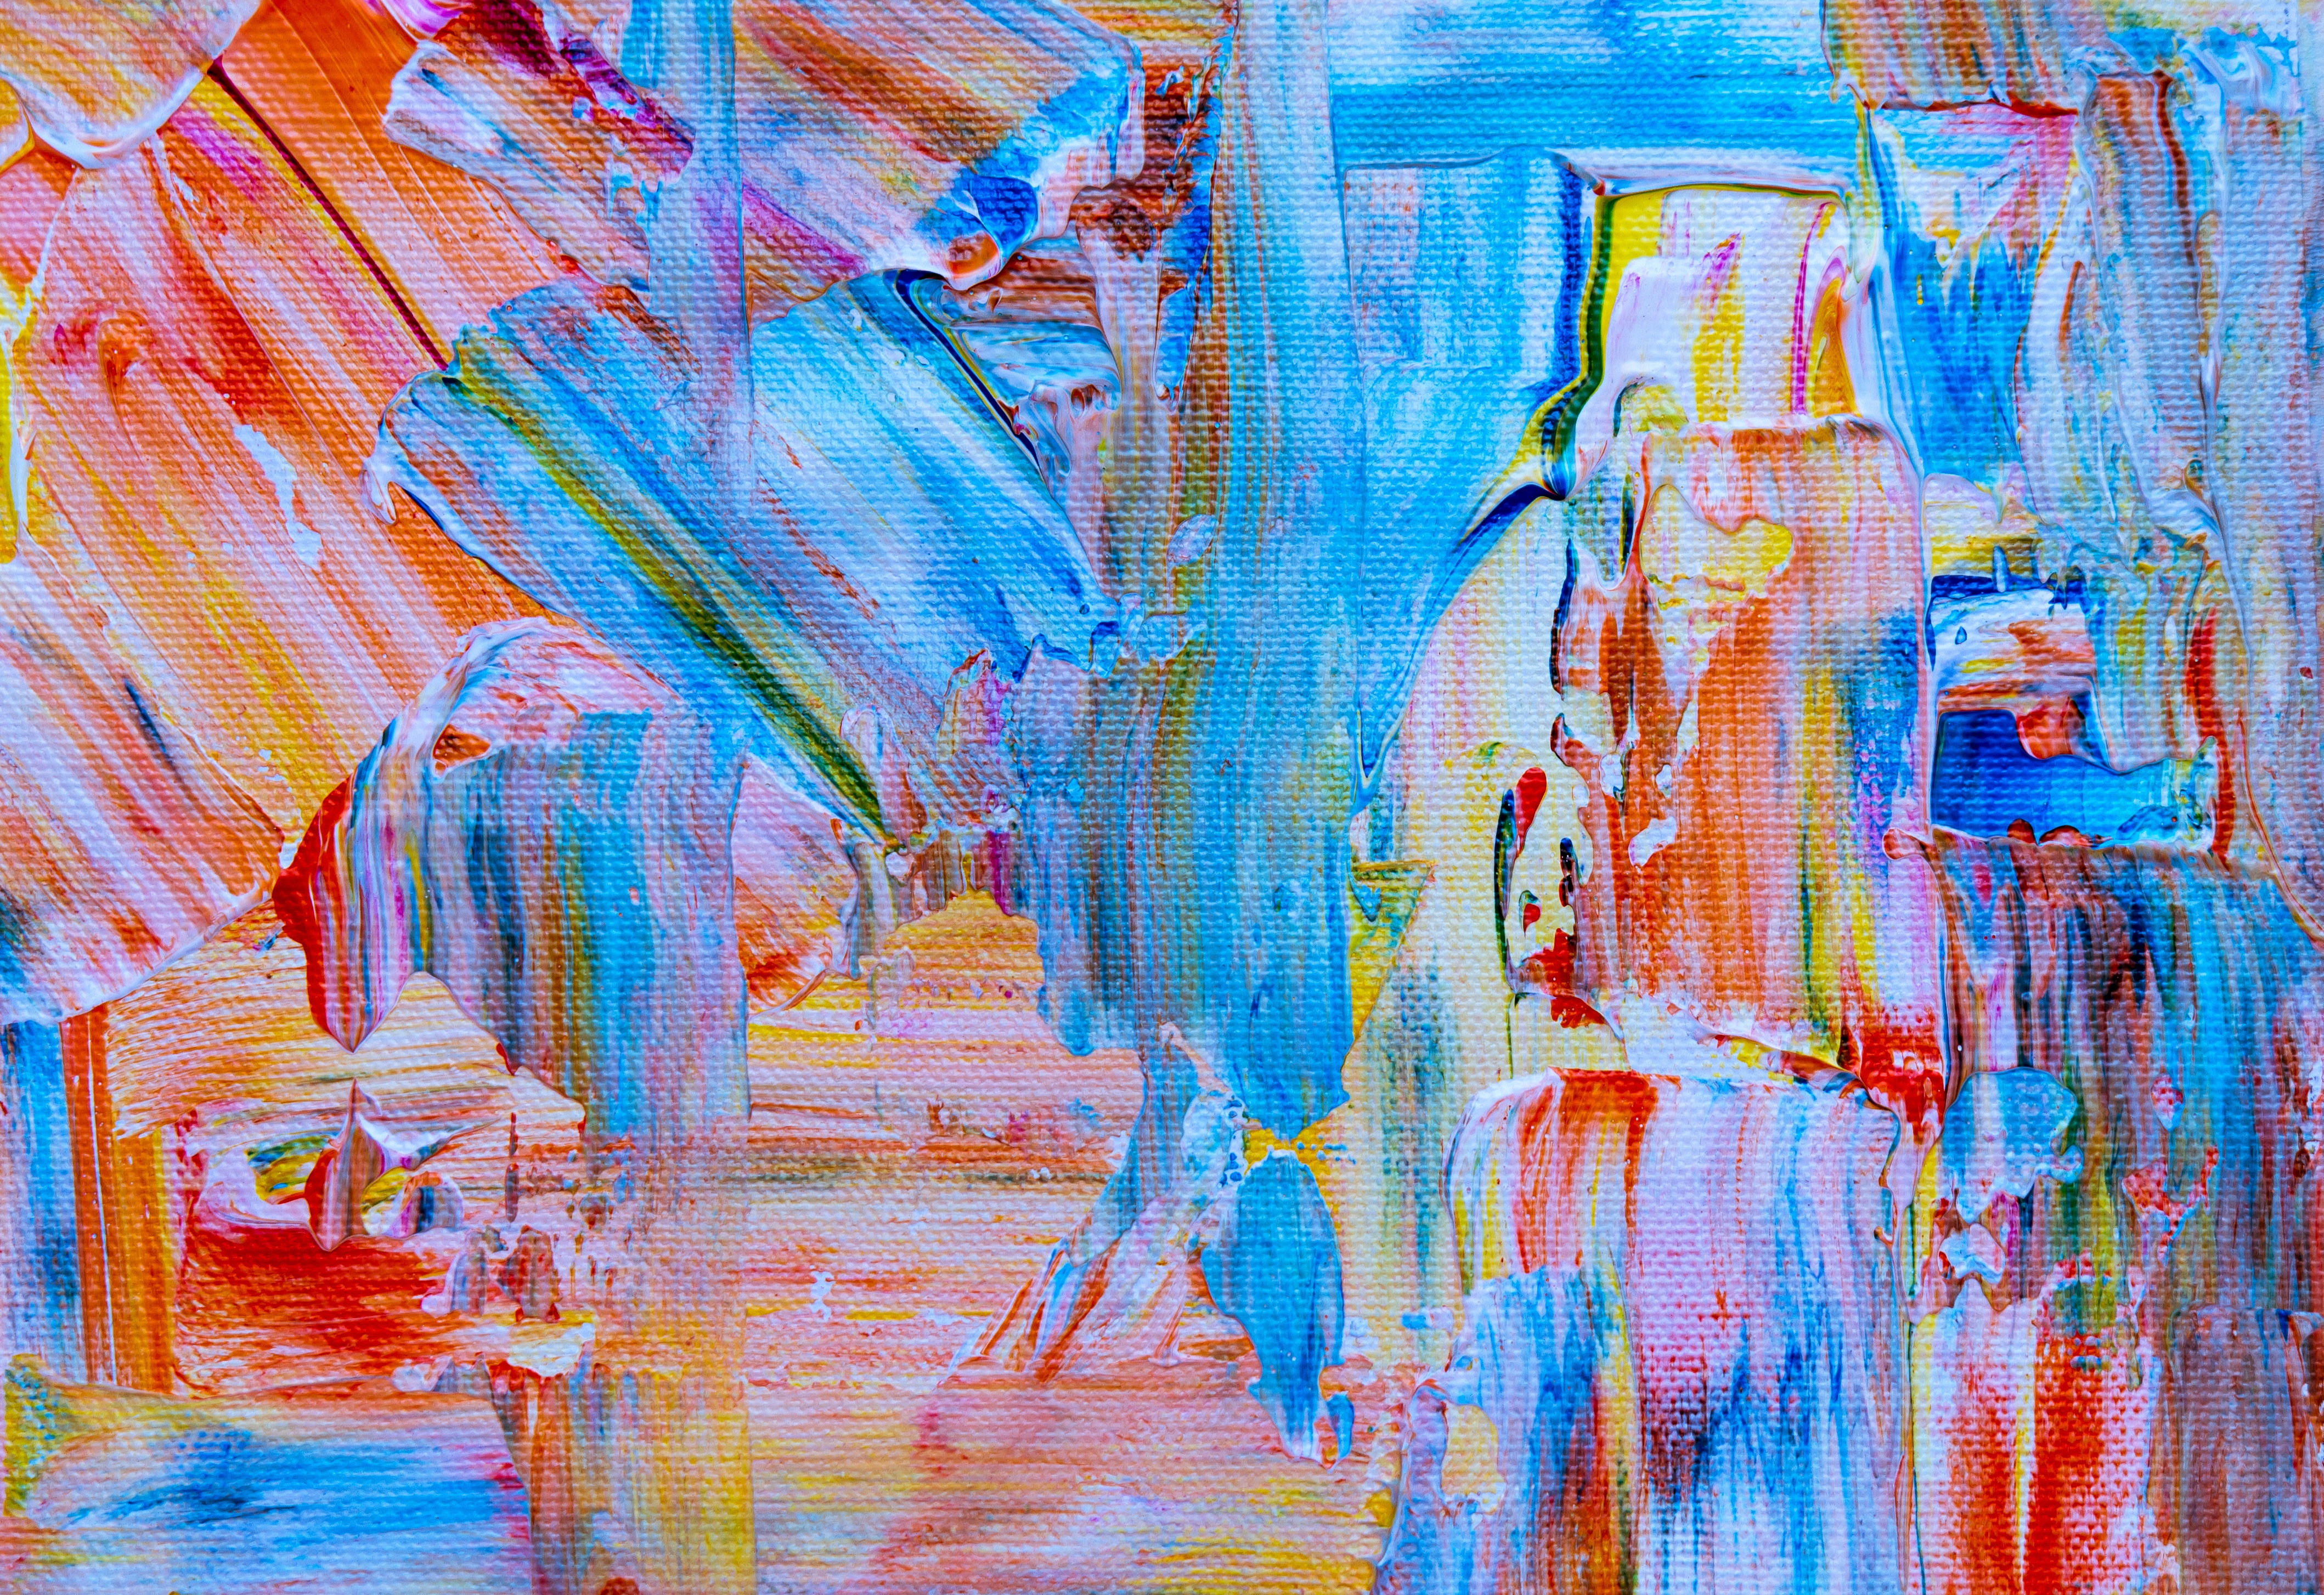
art, painting, modern art, acrylic paint, paint, watercolor paint, artwork, visual arts, child art